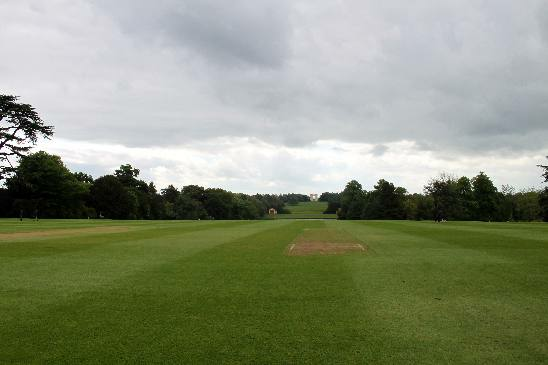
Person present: No